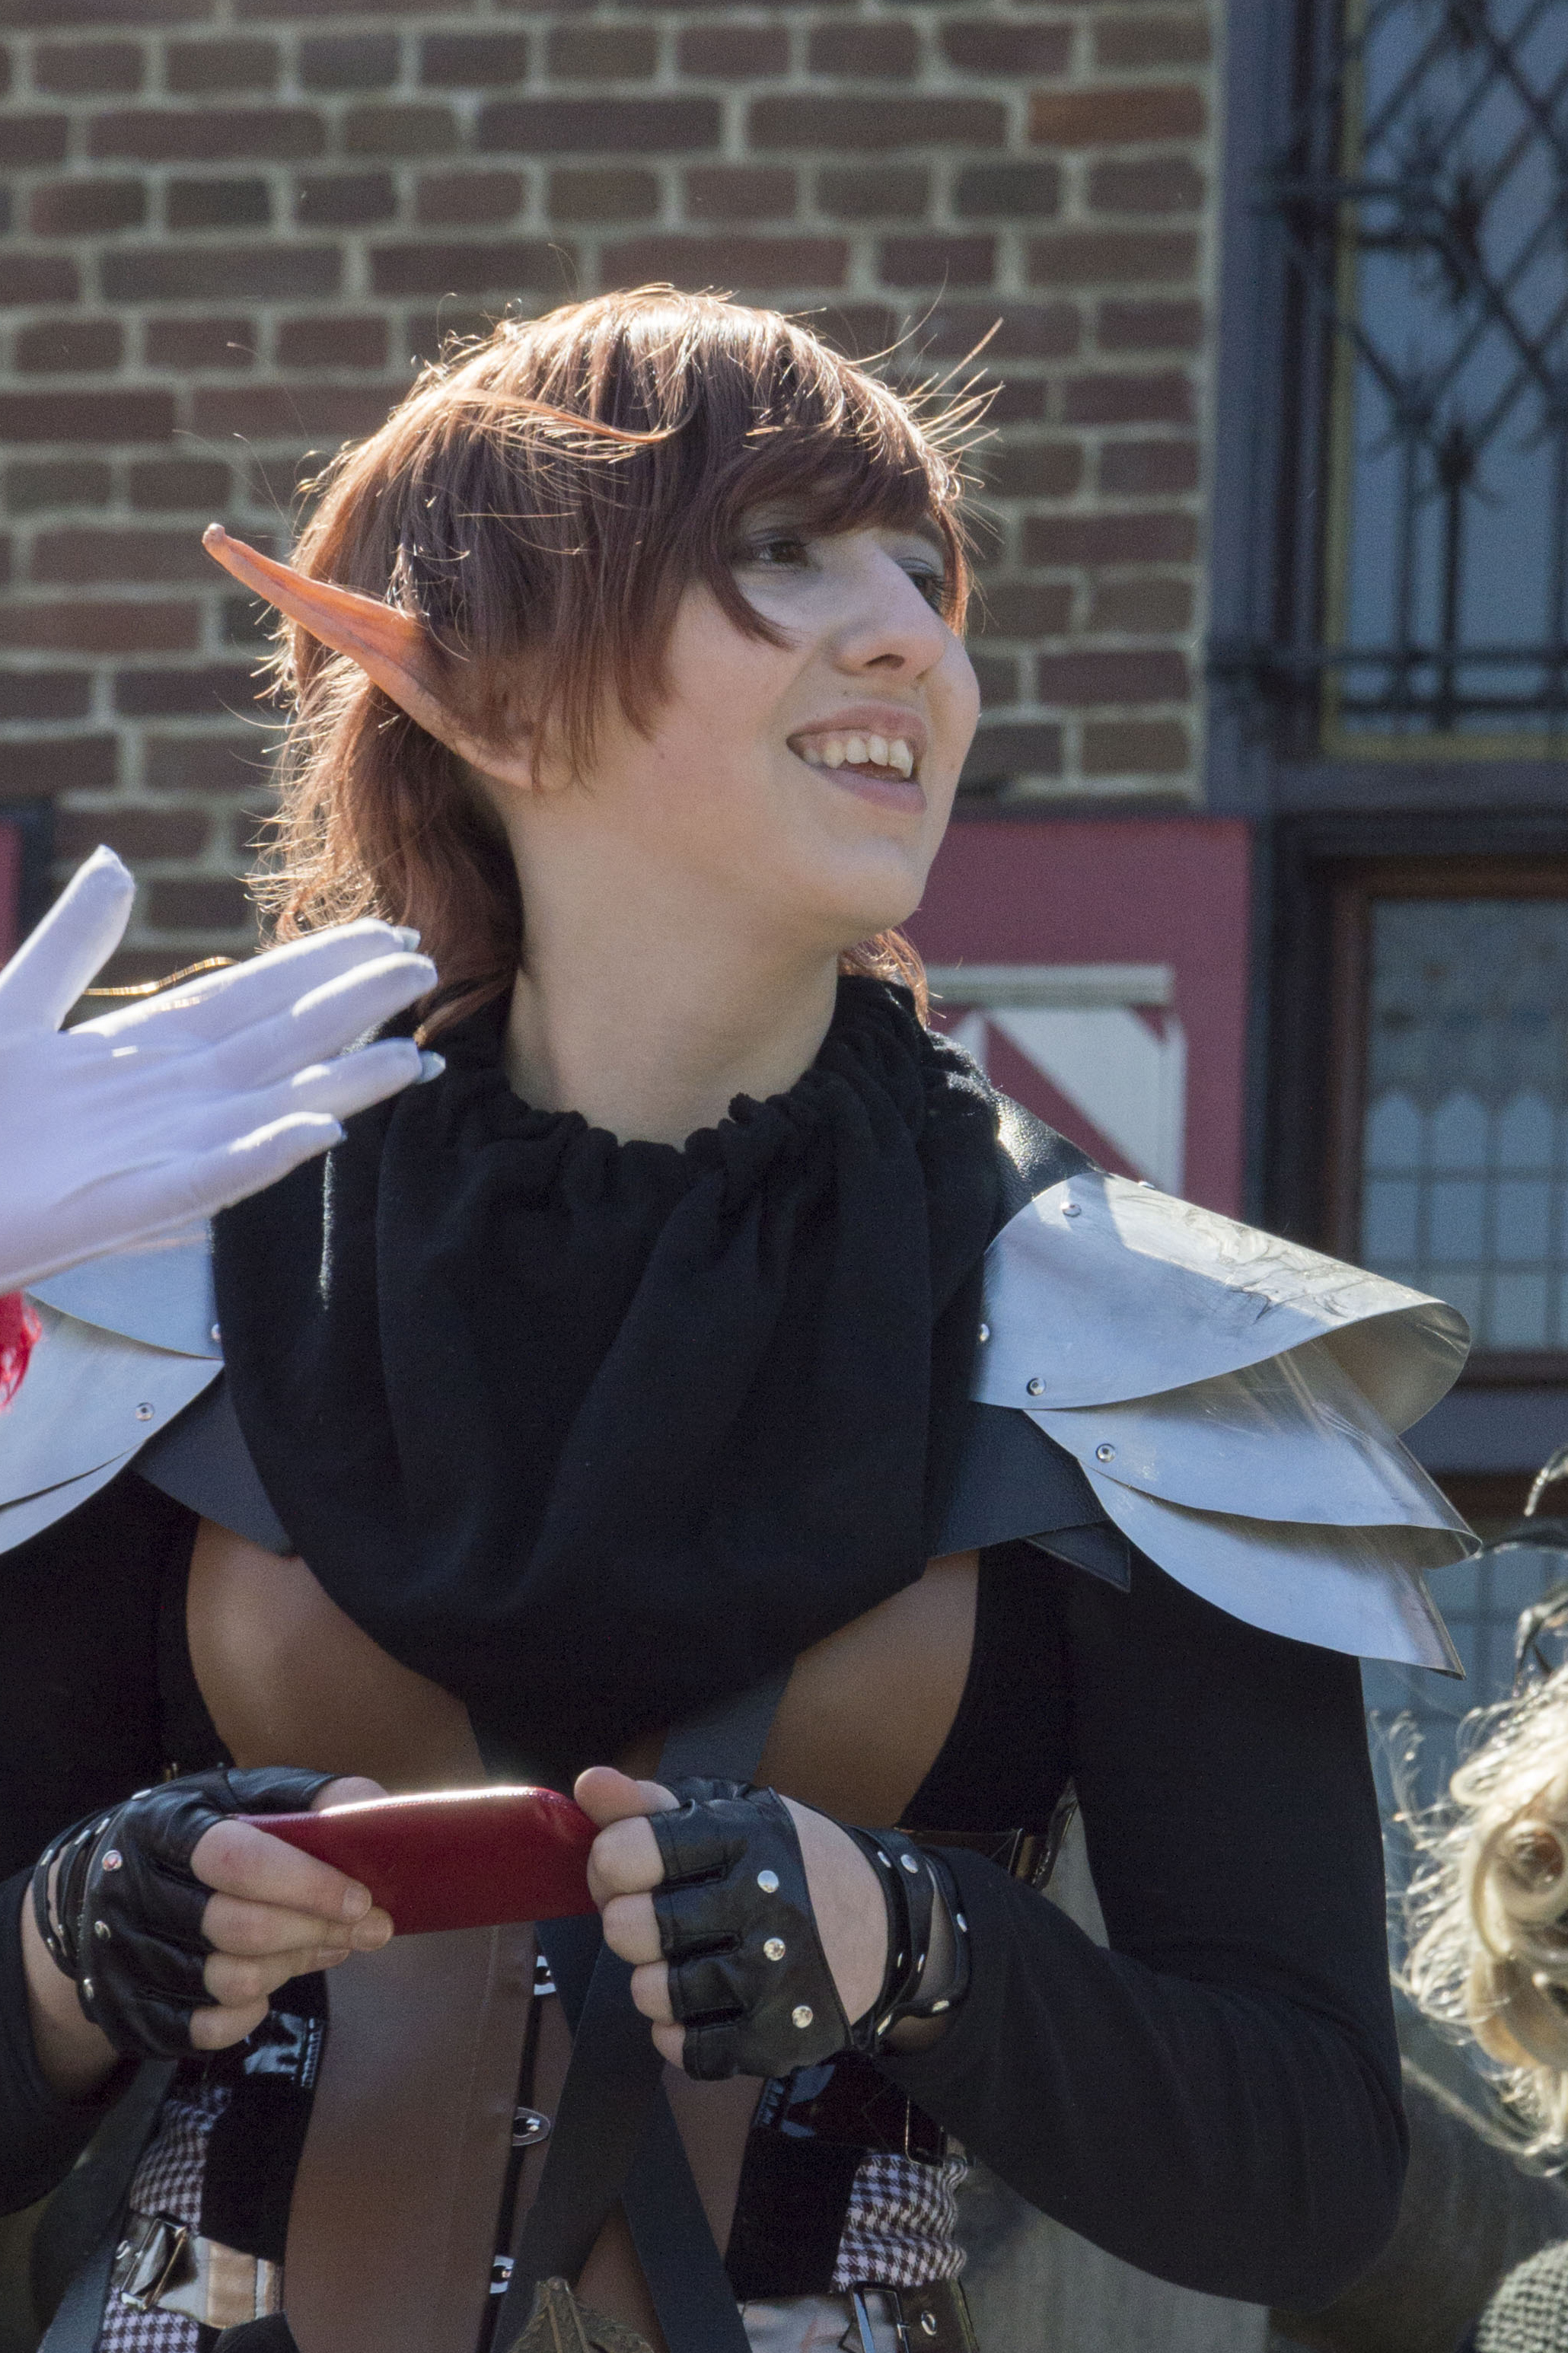
outdoor, person, people, girl, photography, van, photo, model, fashion, nikon, clothing, lady, cosplay, holland, festival, nederland, netherlands, de, fun, dutch, glasses, outdoorphotography, picture, photograph, beauty, fotos, foto, fotografie, pd, event, costume, anime, fairy, kasteel, paulvandevelde, pdvandevelde, padagudaloma, dordrecht, nederlandinfotos, eventphotography, evenementenfotografie, pvdvfotografie, pdvandeveldedordrecht, nederlandsefotografie, dutchphotogaraphy, totallydutch, fotografienederland, hollandsefotografie, fotografieholland, velde, haarzuilens, dehaar, elfia, eff, kasteeldehaar, elffantasyfair, elfiahaarzuilens, elfia2014, eff2014